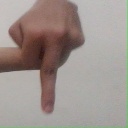
अक्षर: प